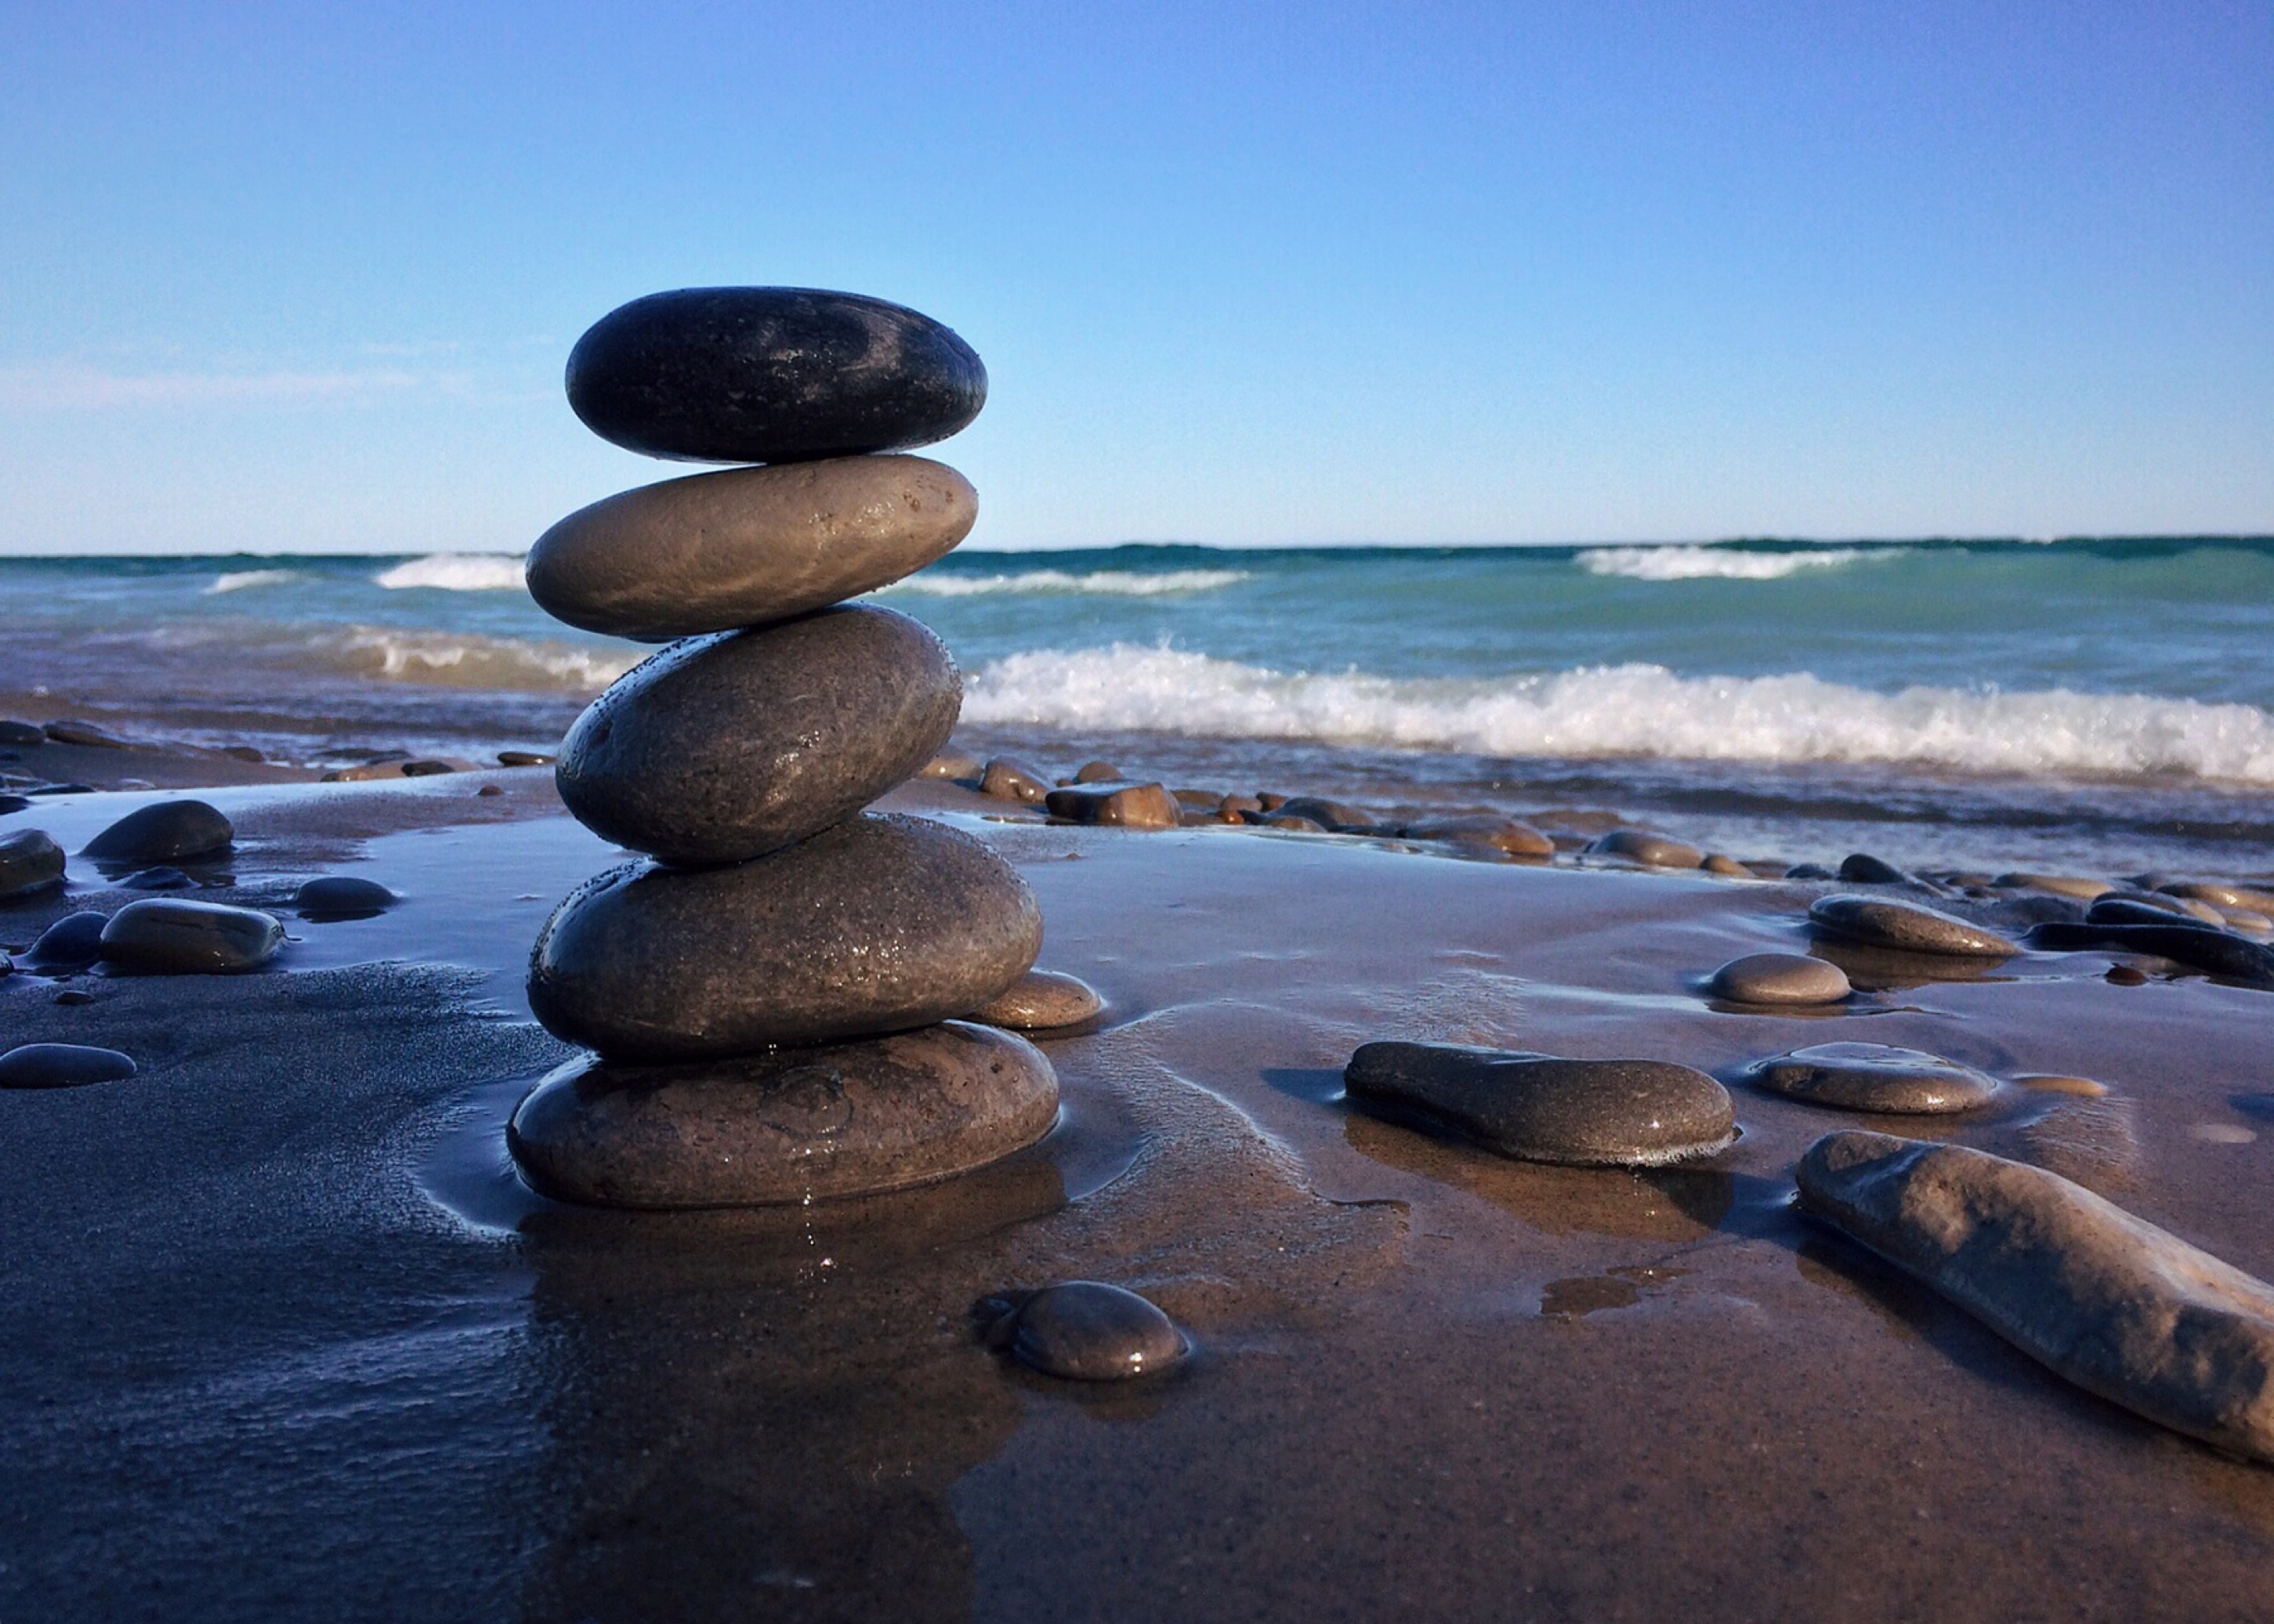
beach, sea, coast, water, sand, rock, ocean, horizon, morning, shore, wave, vacation, dusk, cove, reflection, balance, bay, material, body of water, rocks, stacked, breakwater, cape, wind wave, beach shore